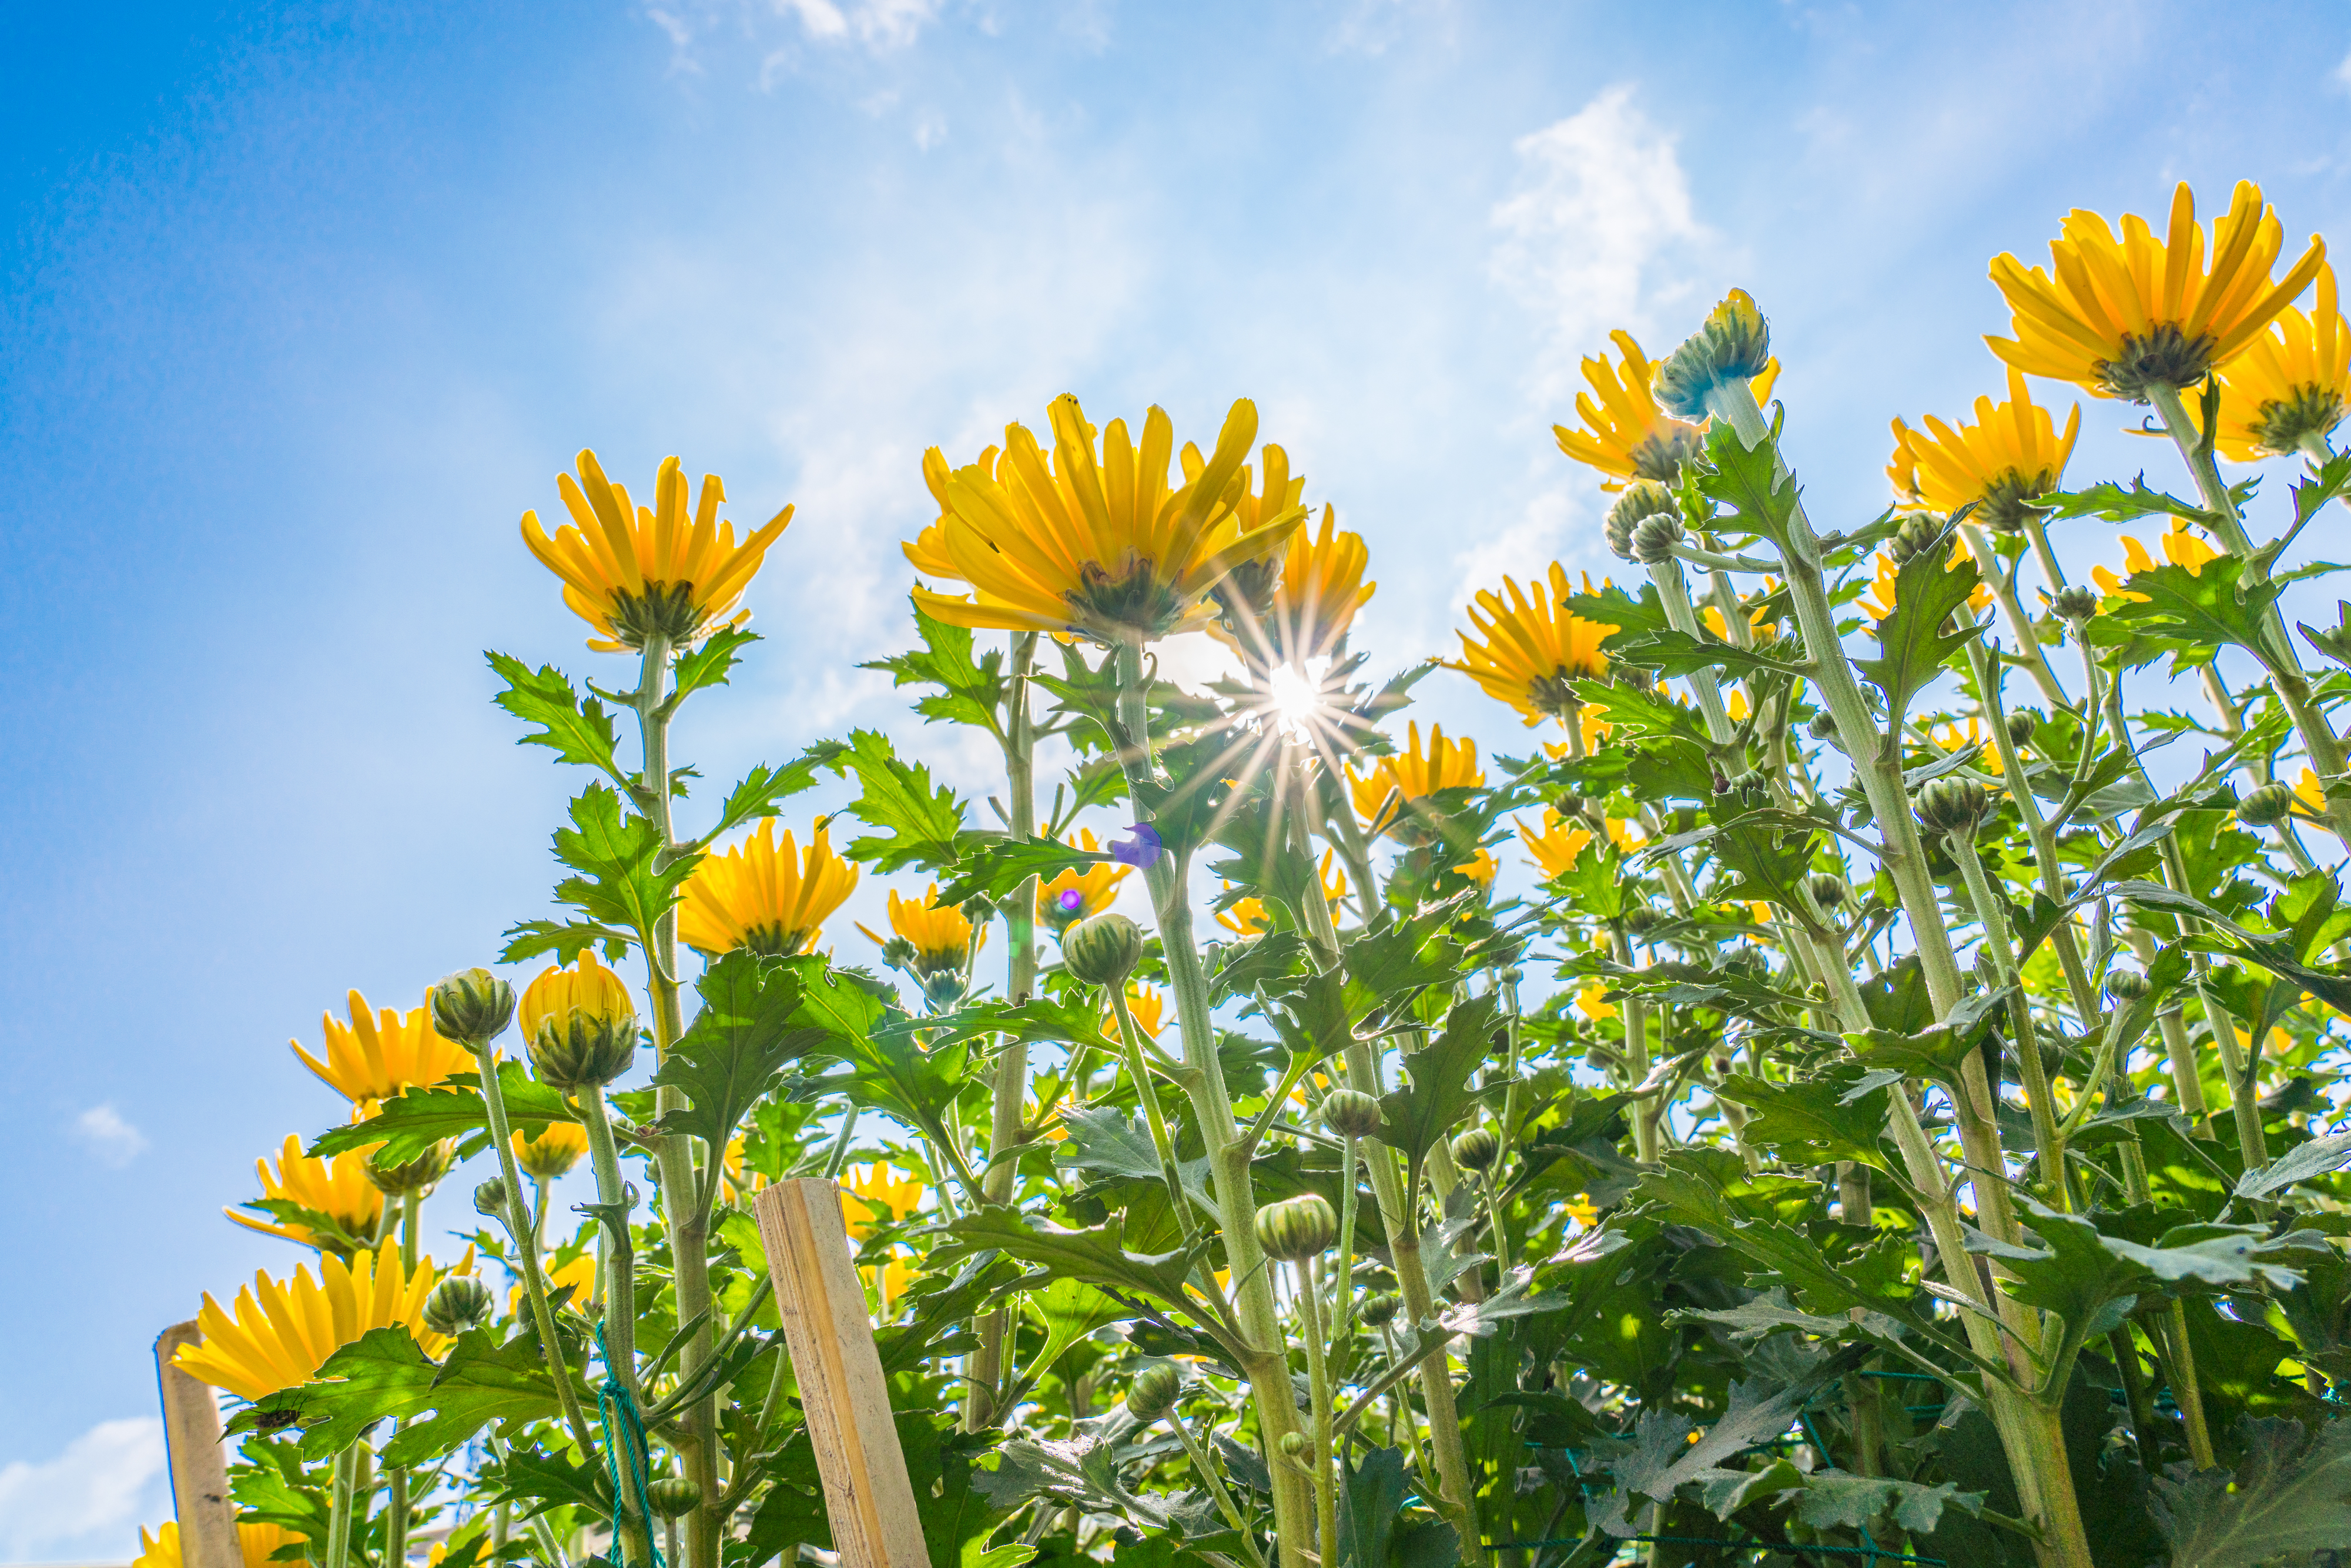
vietnam, chrysanthemum, yellow, sky, cloud, light, shading, landscape, nature, petal, daytime, natural environment, flower, summer, wildflower, botany, sunlight, flowering plant, Colorfulness, spring, biome, meadow, herbaceous plant, plant stem, cumulus, plantation, annual plant, garden, daisy family, Pedicel, pollen, asterales, perennial plant, Forb, sunflower, field, aster, botanical garden